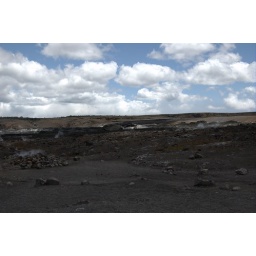
The wisps coming up from the rocks and ground is sodium gas from the still simmering brew under the craters.August 23, 2007